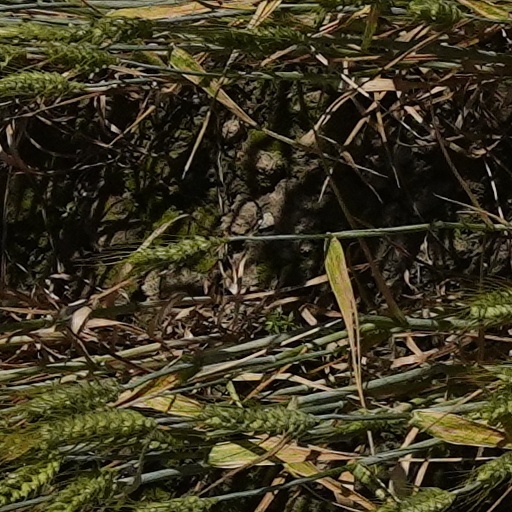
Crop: wheat